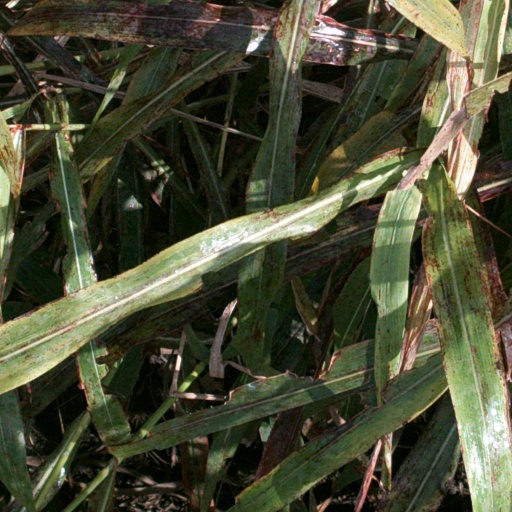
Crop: sorghum